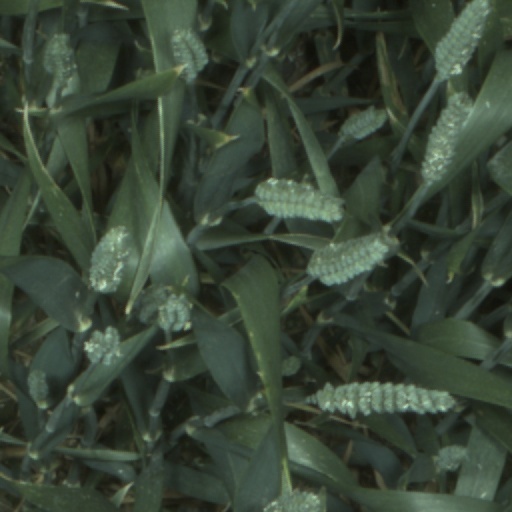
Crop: wheat